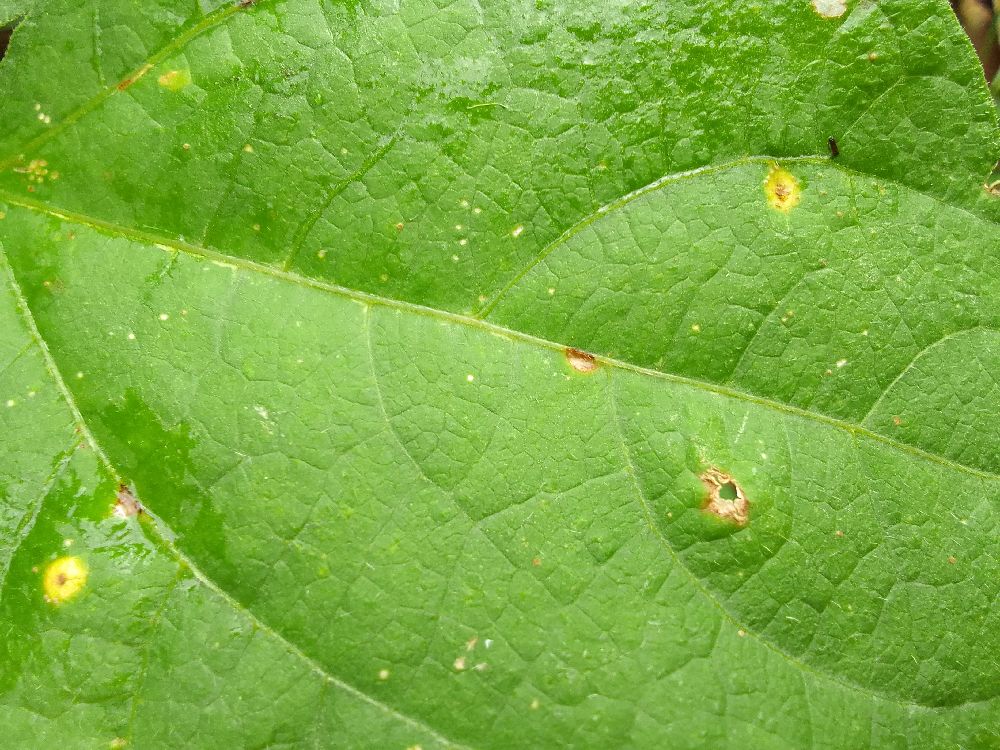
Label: rust